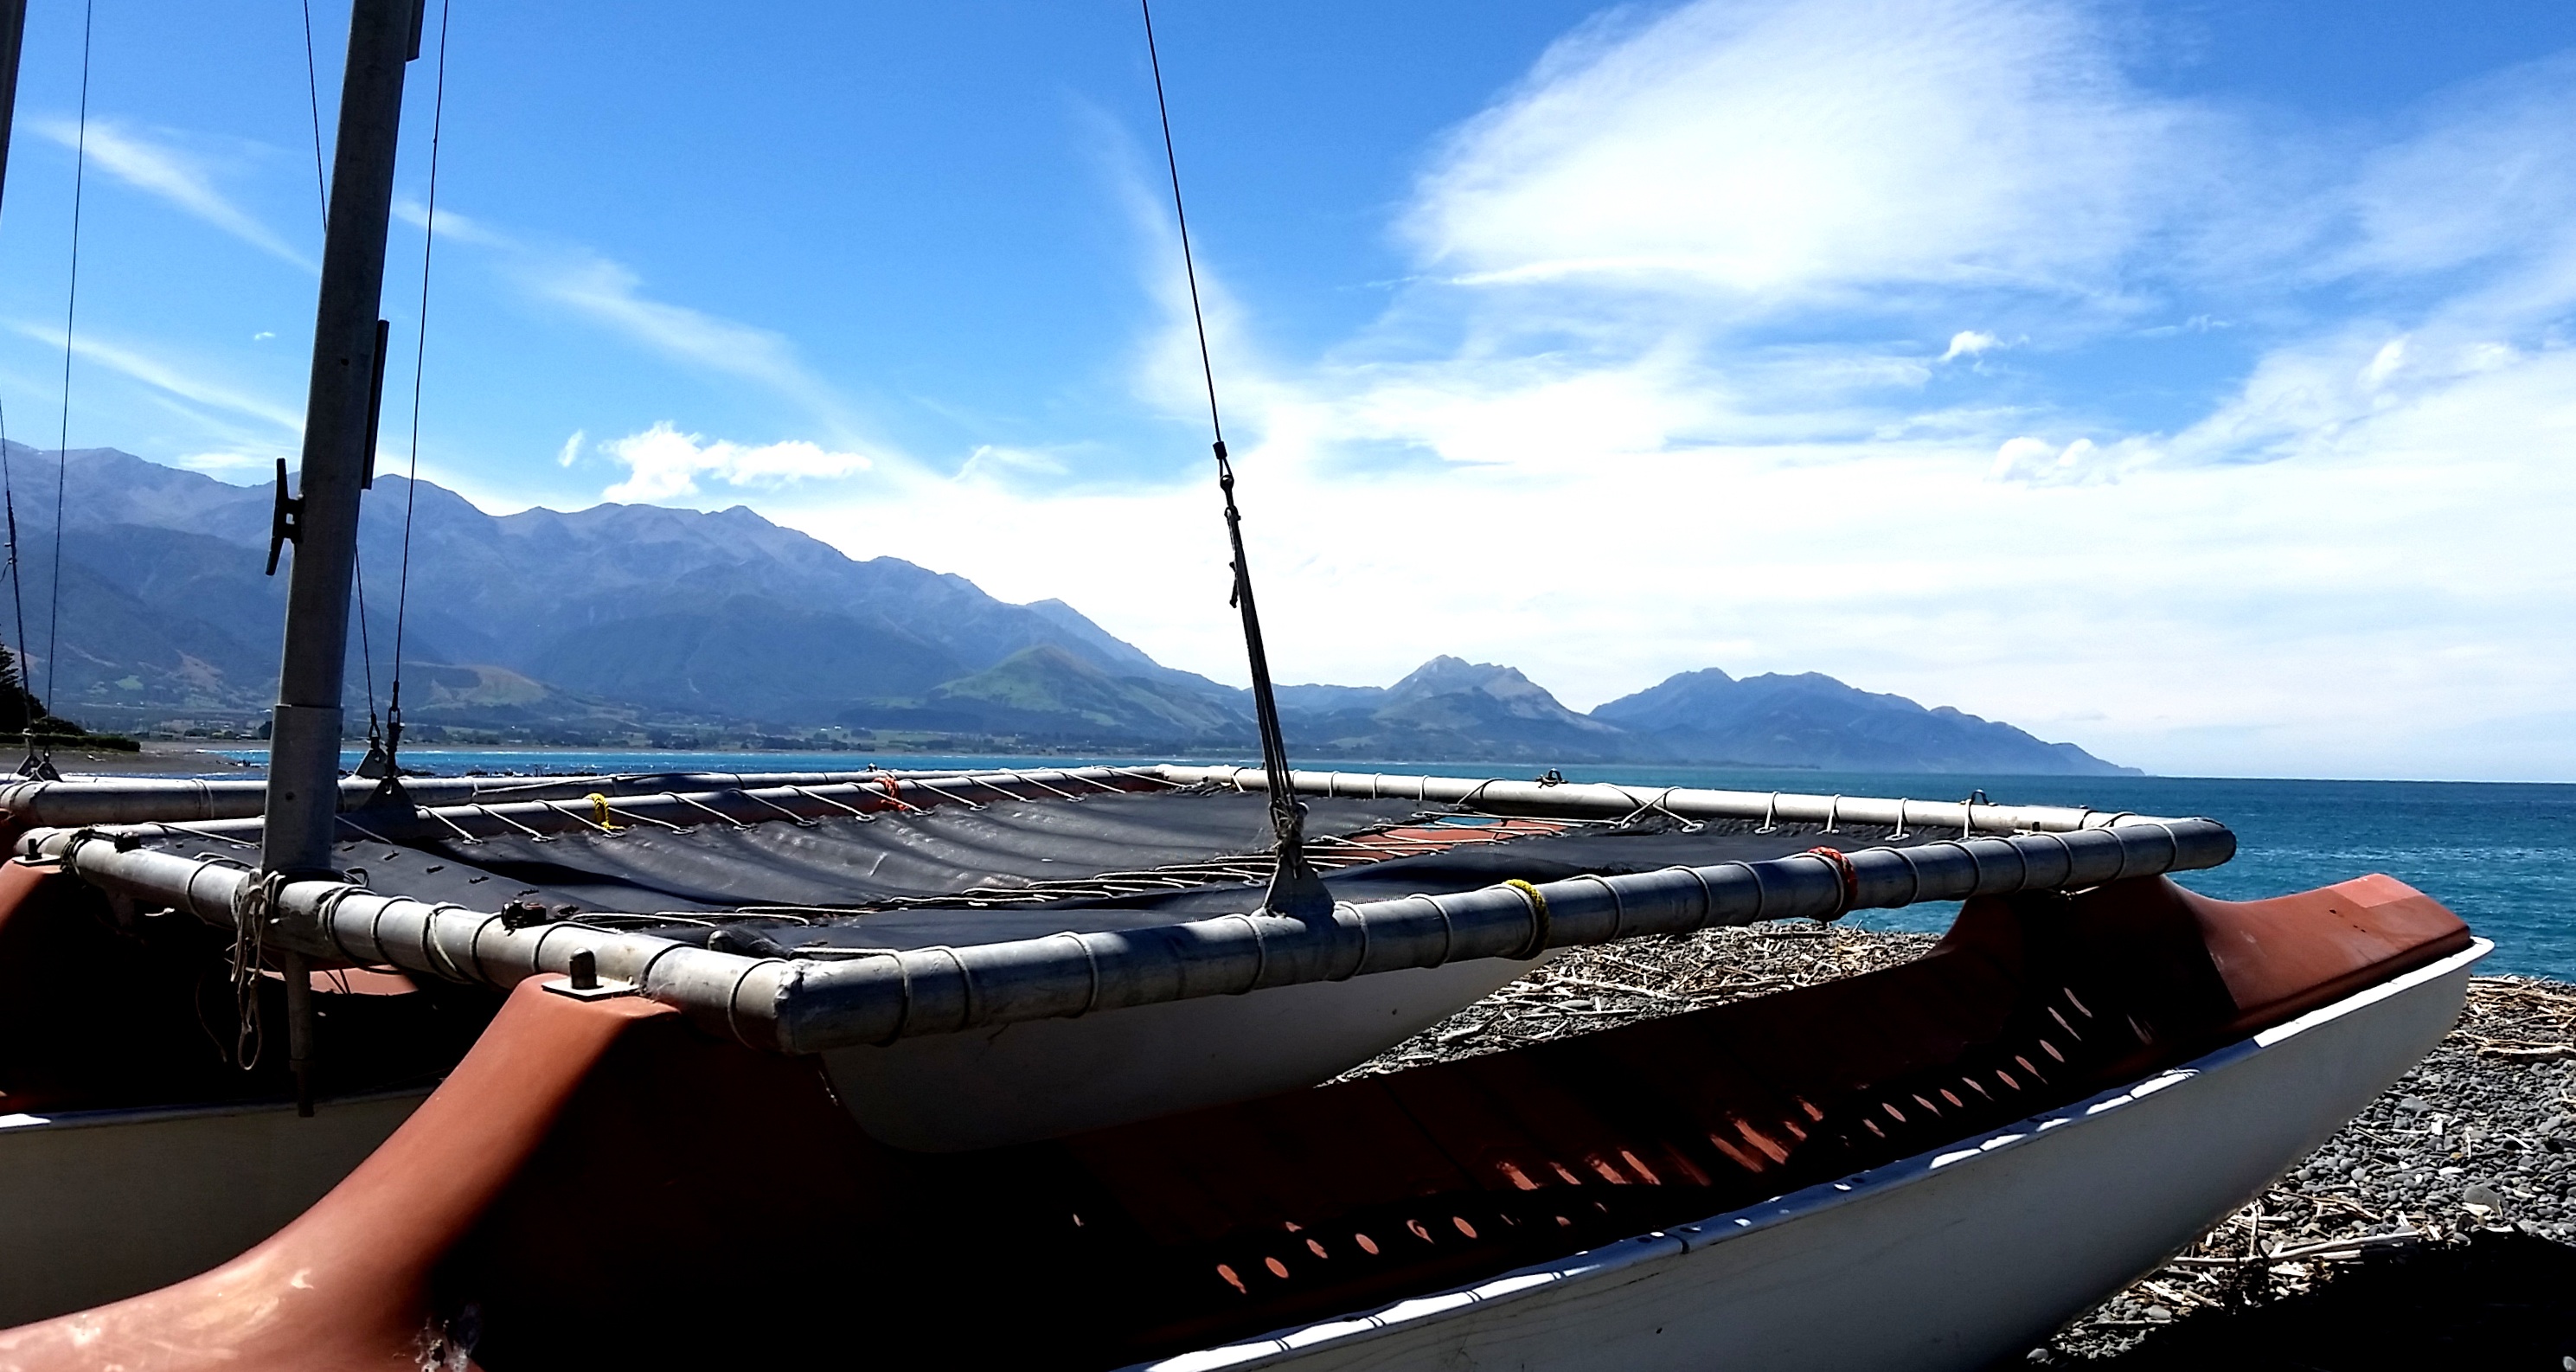
sea, boat, ship, vehicle, mast, sailing, yacht, sailboat, sail, watercraft, passenger ship, watercraft rowing